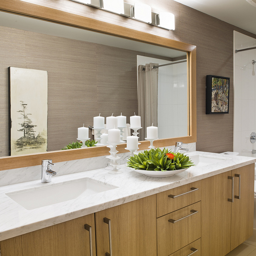
A large vanity mirror mounted above a sink in a bathroom.
A bathroom with several white candles on the counter.
The well lit bathroom has two square sinks.
a bath room with two sinks a mirri and a bowl with flowers
The bathroom is clean and ready for us to use.